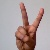
The image shows a hand gesture representing the letter 'V' in Indian Sign Language.